Millstone

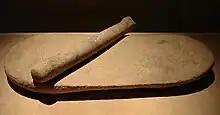
Stone-grinding slab with grinding roller Peiligang culture (5500 - 5000 B.C.), Xinzheng

In the Mesolithic and Neolithic eras, with the domestication of plants, much larger, fully formed grinding, pounding, and milling equipment appeared. From the Natufian onwards, several types of millstones can be found side by side, such as the deep "trough-shaped" millstone or the flat millstone, indicating a specialization of their function. In the Near East, the pestle-grinder began to be developed in the Kebarian and Natufian periods. It gradually evolved into the heavy, generally wooden, thrown pestle. This type of equipment is still used today in many regions, such as in Ethiopia for milling millet.